Les Cités obscures

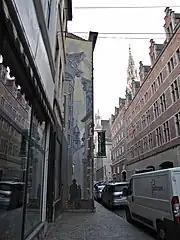
Comic wall in Brussels, Belgium

Peeters has defined the "Obscure Cities" world according to philosophical concepts: it is a spatiotemporally paradoxical world (where objects may contain themselves), where natural orders conflict with each other, which resists coherence and is defined by its internal differences. Influential ideas cited by Peeters include Deleuze and Guattari's concept of the rhizome, Jacques Lacan's theories based on Borromean rings, and Sigmund Freud's description of the uncanny.